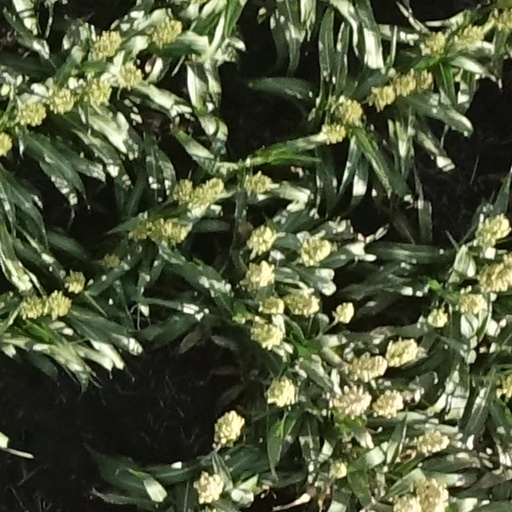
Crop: sorghum